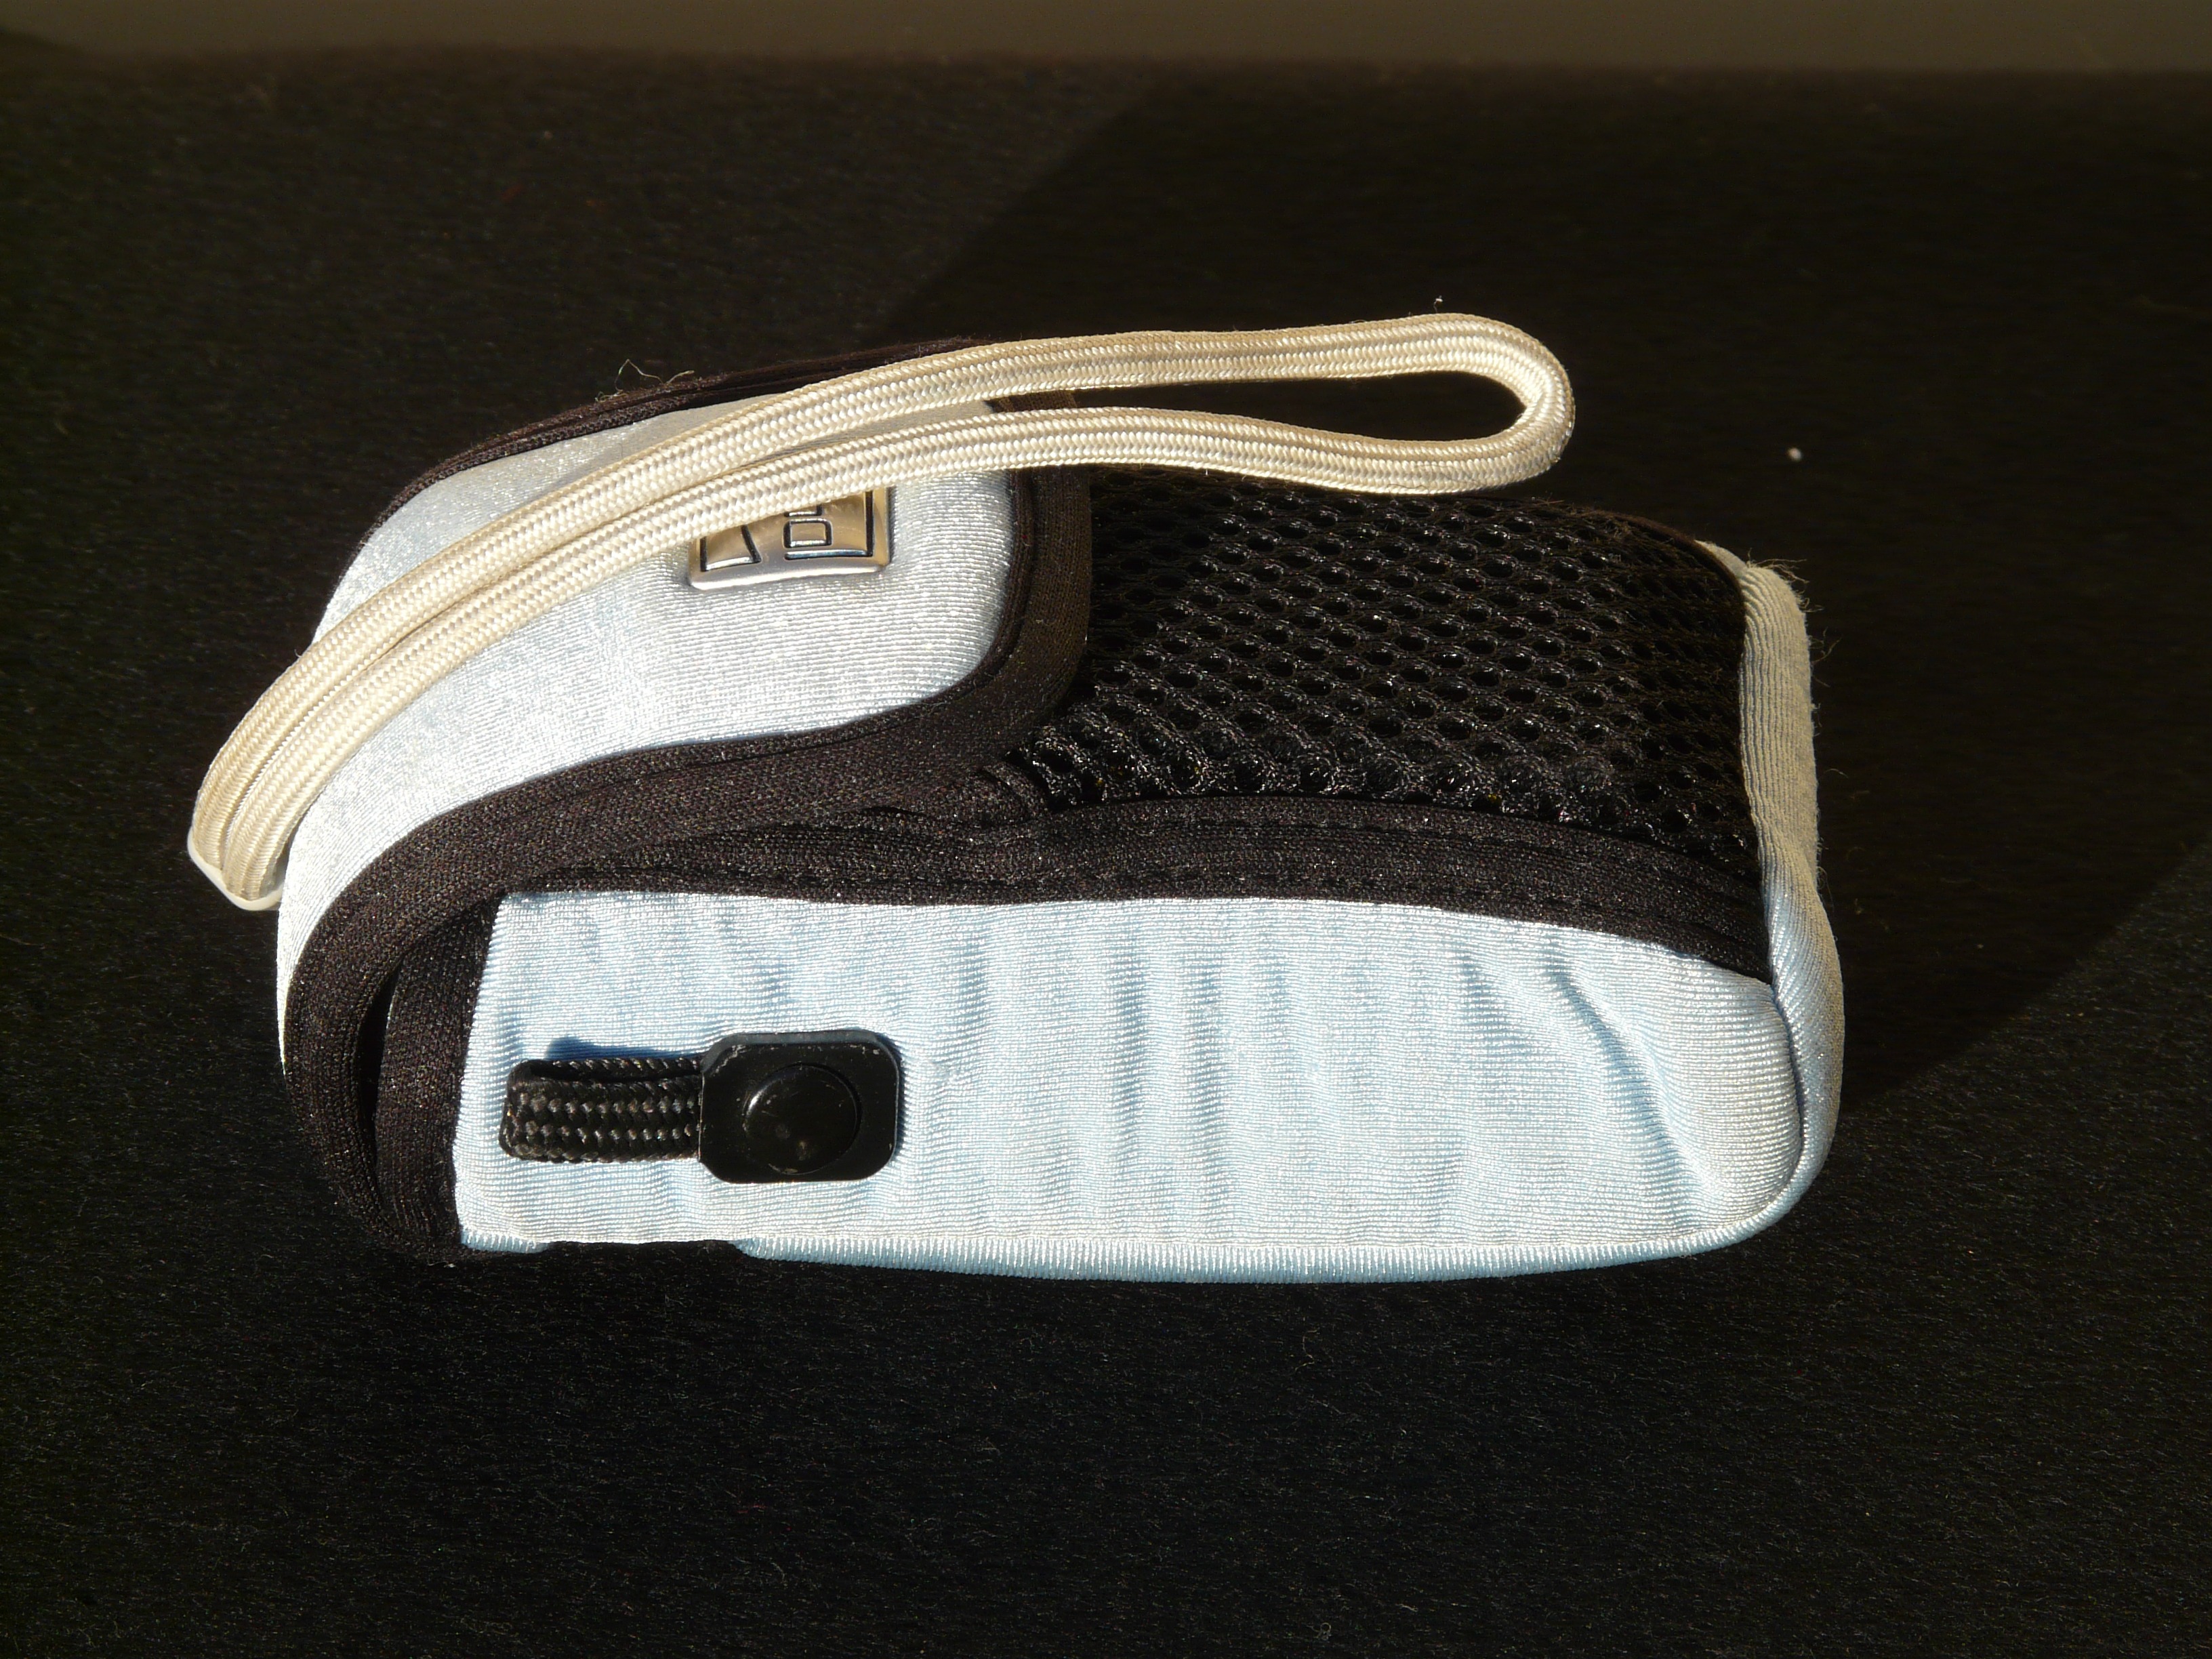
hand, white, bag, product, cap, photograph, camera bag, light blue, photo bag, fashion accessory